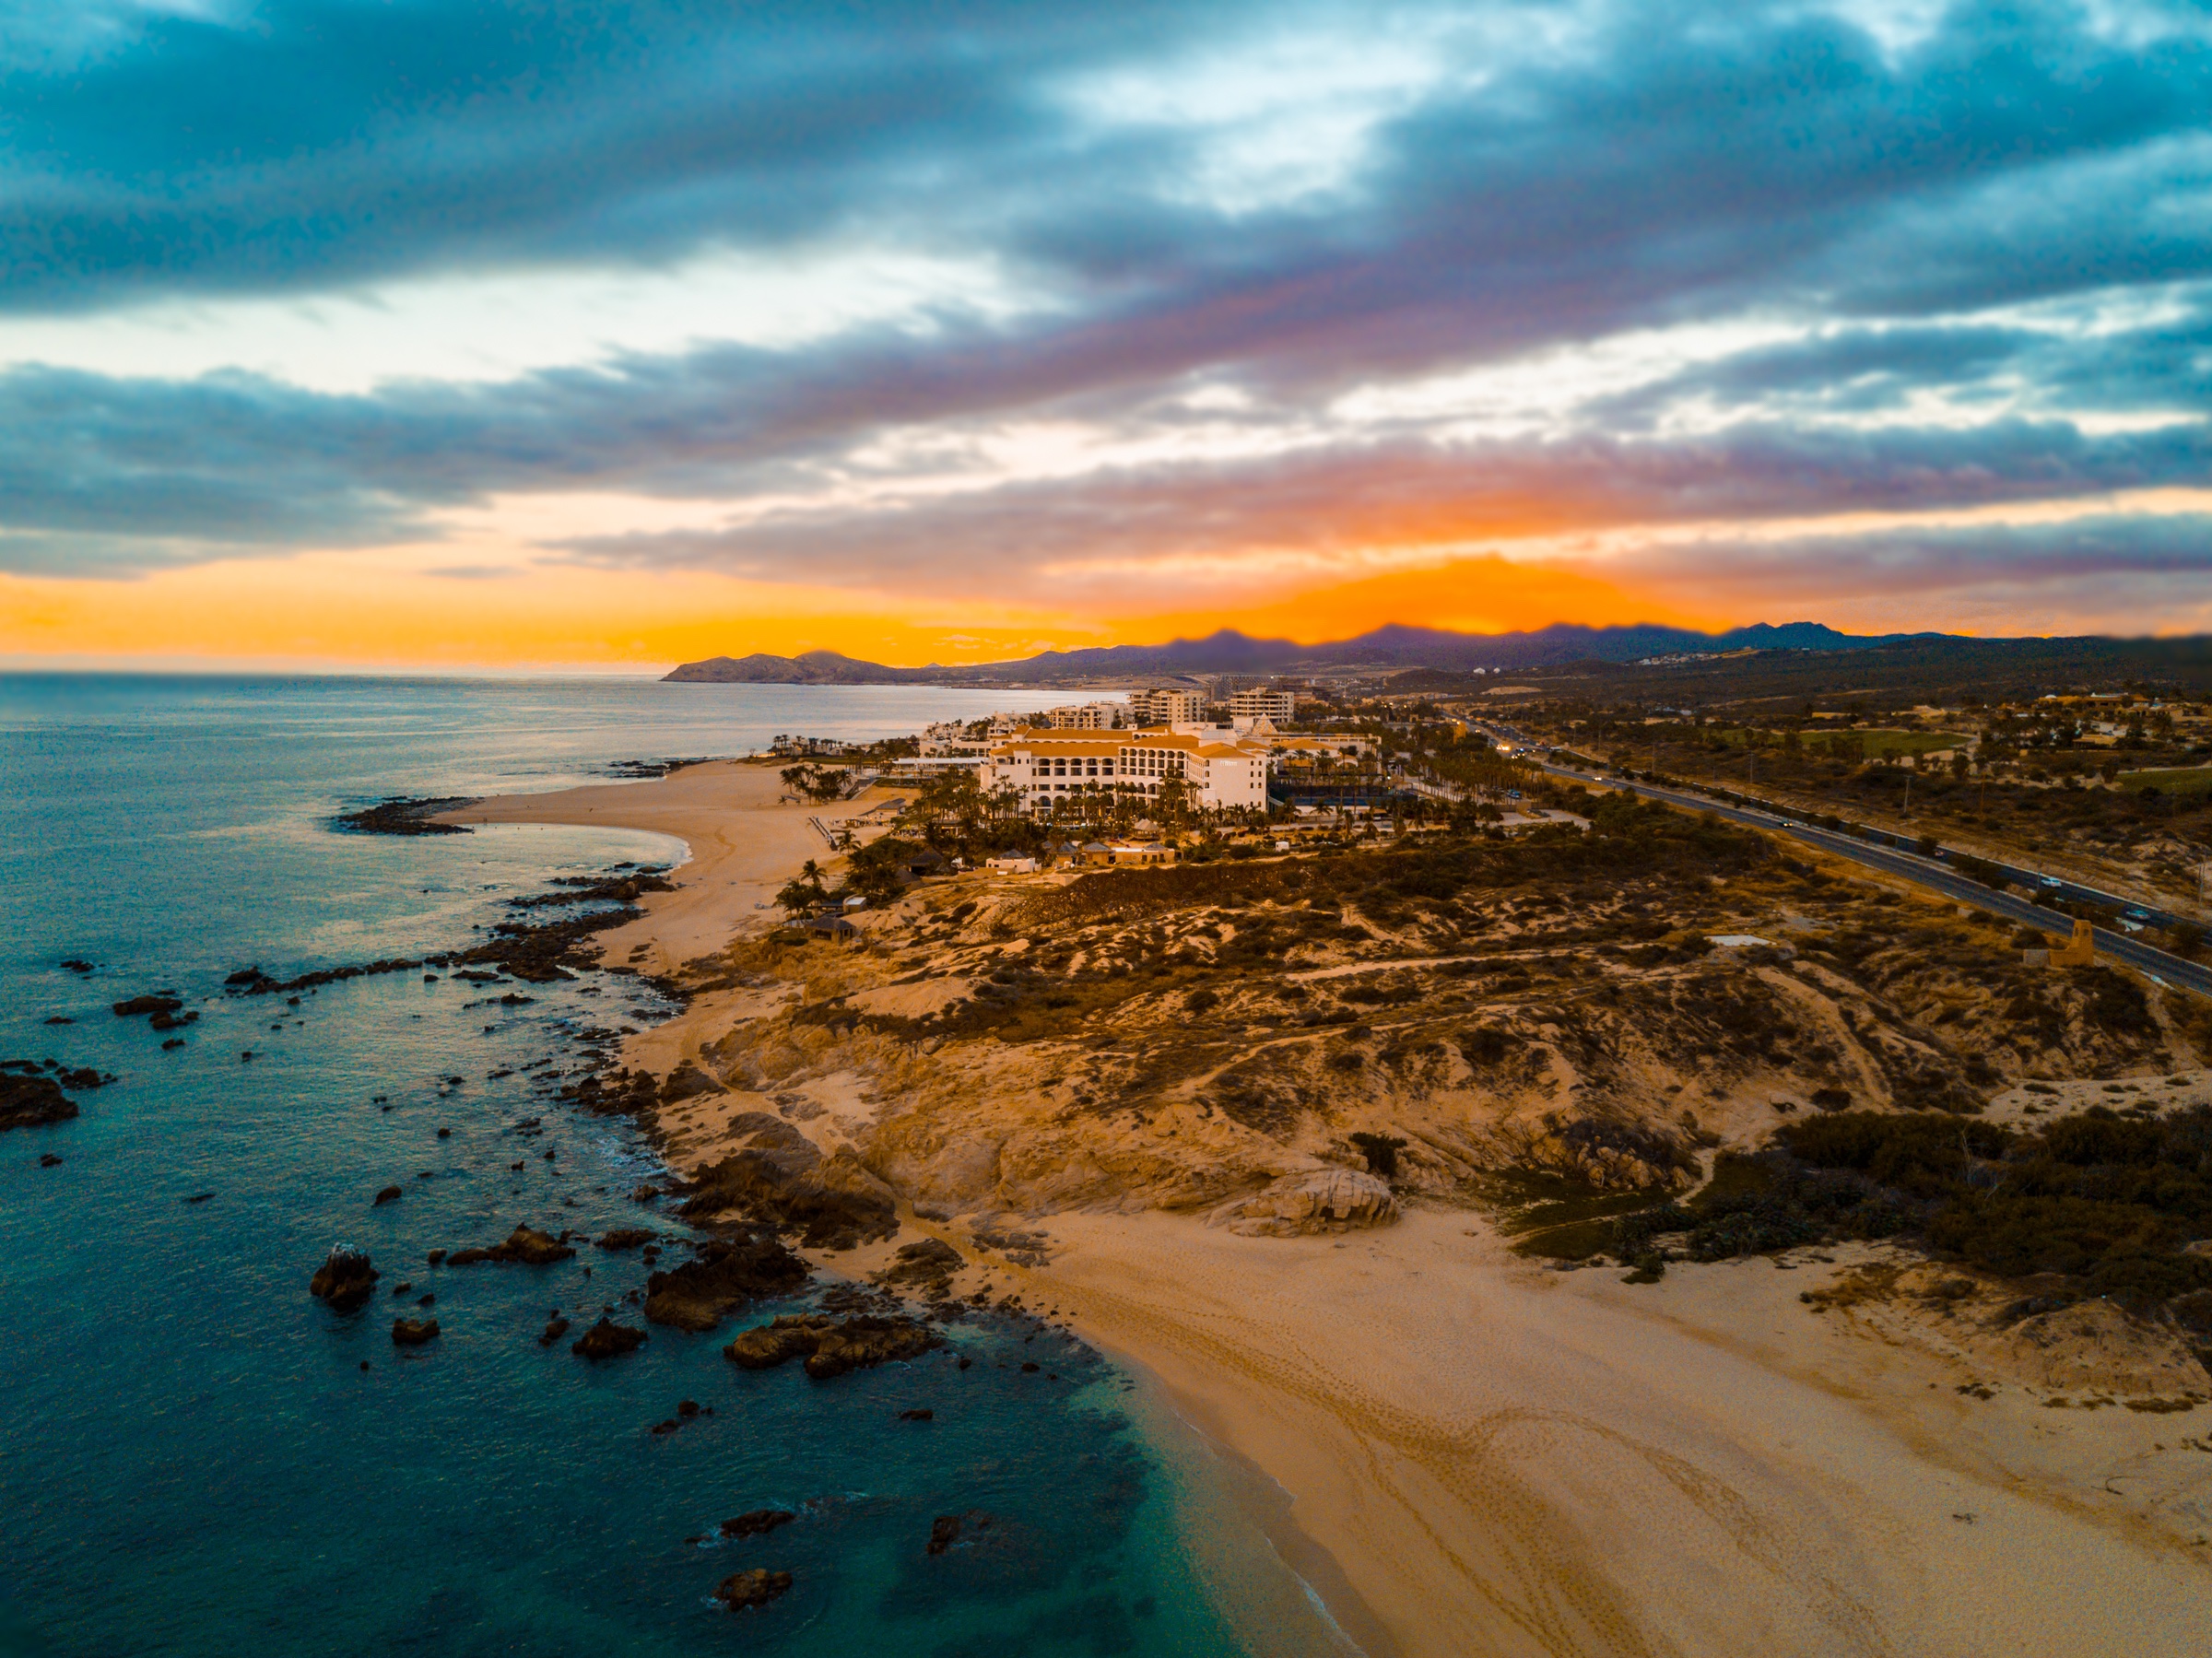
beach, landscape, sea, coast, sand, ocean, horizon, cloud, sky, sunrise, sunset, shore, wave, dawn, coastal, dusk, evening, bay, terrain, body of water, cape